History of the Basques

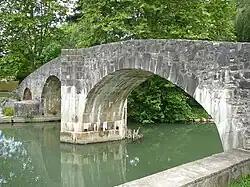
Roman bridge in Ascain (Azkaine)

When the Romans arrived in what is now southwestern France, the Pyrenees, and the region extending to Cantabria, the territory was inhabited by various tribes, most of which were non-Indo-European (though the nature of some, such as the Caristii, remains unclear). The Vascones are the tribe most closely identified with the modern Basques, but evidence indicates that Basque-like peoples lived around the Pyrenees and as far as the Garonne River. This is supported by Julius Caesar's account in De Bello Gallico, inscriptions in the Aquitanian language (including personal and divine names), and numerous place names.